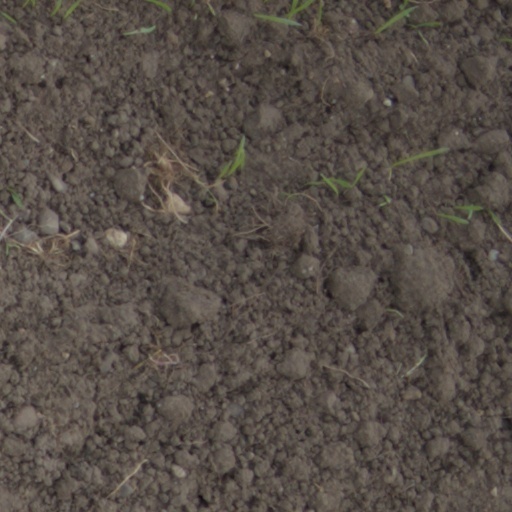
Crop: wheat